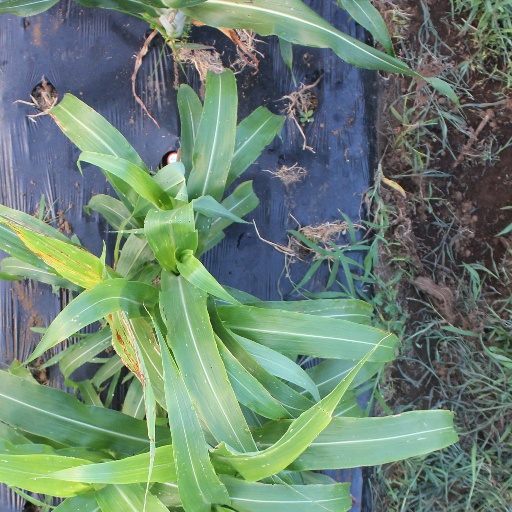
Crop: sorghum